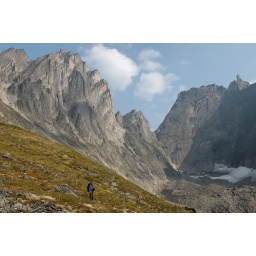
The imposing view of the wall at Island Lake - a rock glacier in the background.